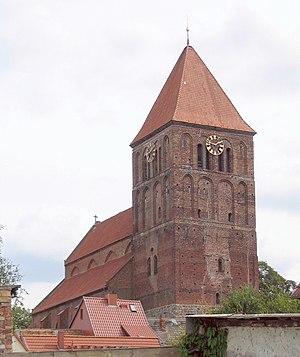
Tribsees est une petite ville d'Allemagne qui se trouve au nord de l'arrondissement de Poméranie-Occidentale-Rügen, en Poméranie-Occidentale et fait partie de l'État du Mecklembourg-Poméranie occidentale.
L'église Saint-Thomas est une église gothique de Tribsees en Allemagne. Elle date des XIIIᵉ et XVᵉ siècles et elle est placée sous le patronage de saint Thomas Beckett de Canterbury. L'église est typique de l'architecture gothique de briques du nord de l'Allemagne et de la Baltique.